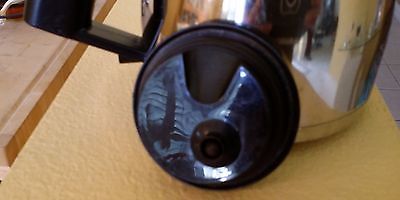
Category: coffee maker